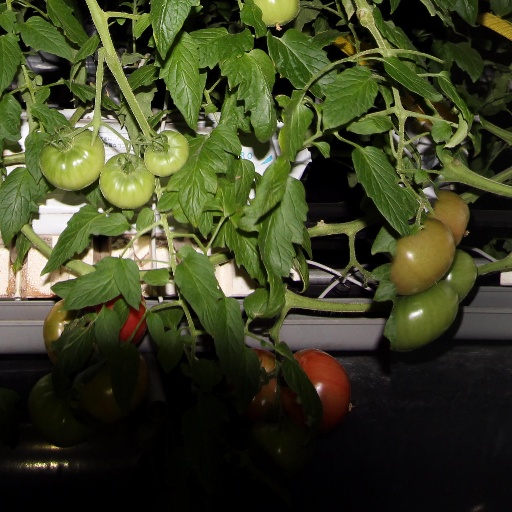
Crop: tomato